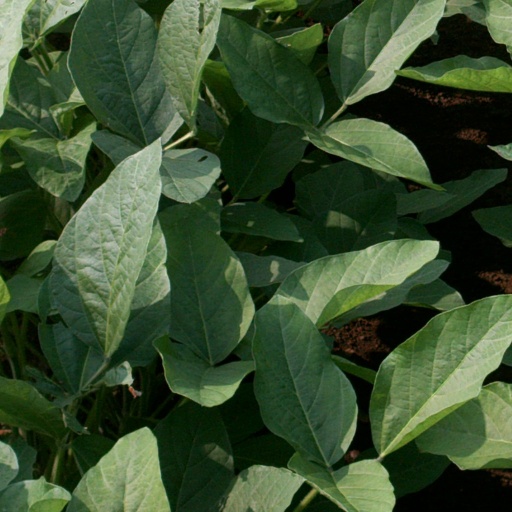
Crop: soybean